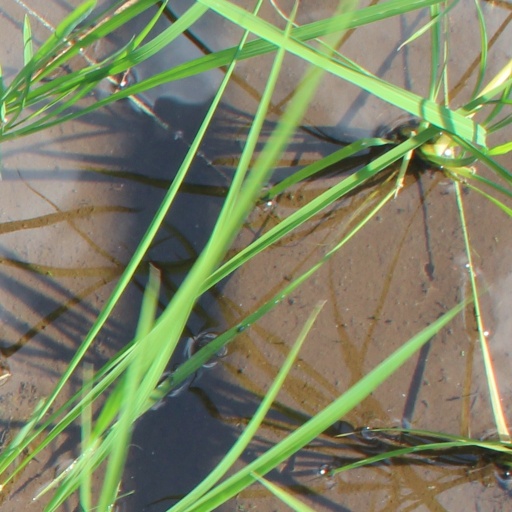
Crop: rice